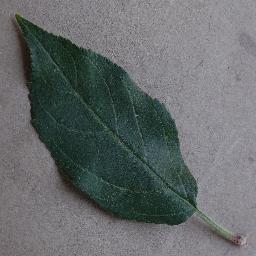
Label: Apple___healthy